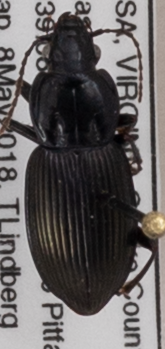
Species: Pterostichus trinarius
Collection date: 2018-05-08
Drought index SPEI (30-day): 0.302
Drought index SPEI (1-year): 0.17
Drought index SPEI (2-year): -0.212